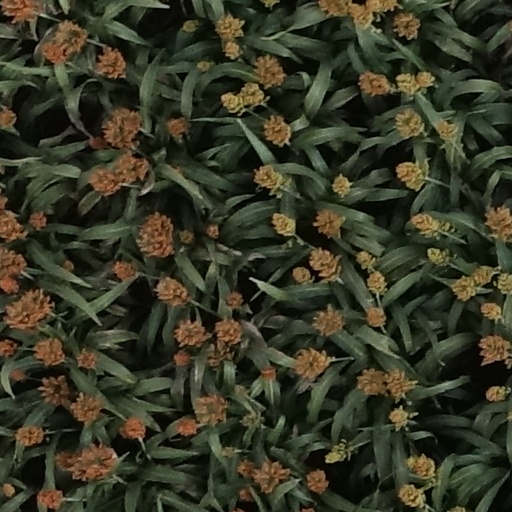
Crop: sorghum